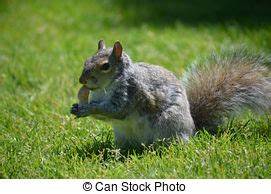
Label: scoiattolo